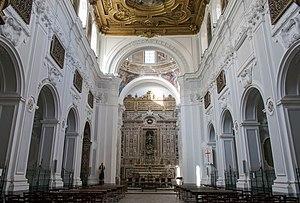
L'église Santa Maria Donnalbina est une église de Naples du XVIIᵉ siècle située dans la rue du même nom. Elle se trouve à côté du couvent du même nom.